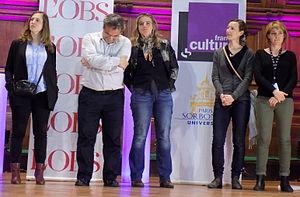
Équipe La Fabrique de l'histoire lors du forum «
La Fabrique de l'histoire était une émission radiophonique historique et historiographique sur les usages politiques et sociaux du passé. Elle était diffusée quotidiennement sur France Culture entre 1999 et 2019, présentée par Emmanuel Laurentin, et remplacée le 26 août 2019 par une nouvelle émission intitulée Le Cours de l'histoire, animée par Xavier Mauduit dans la même tranche horaire.